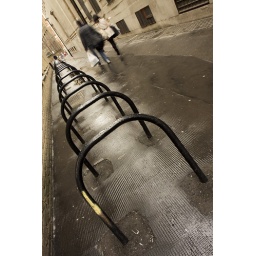
A bit pushed for time today, so these bike parks on a side street near Holborn had to do!